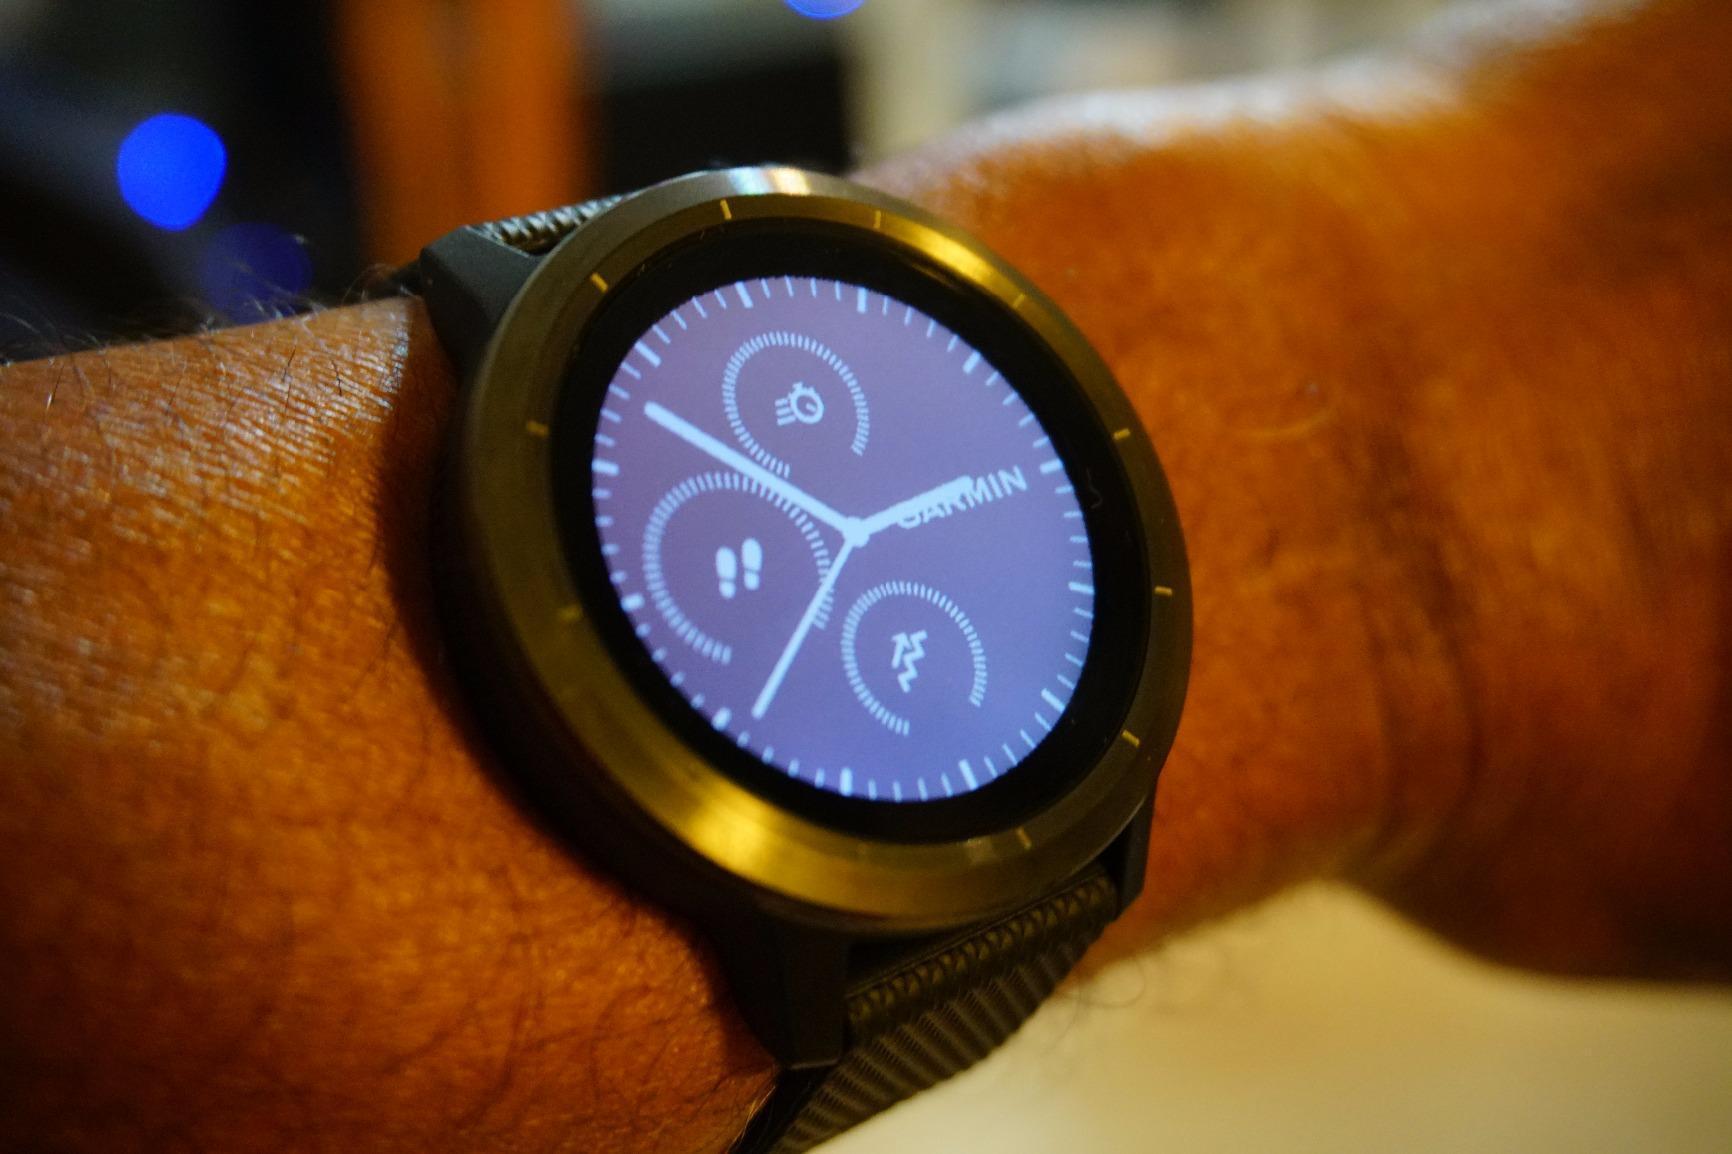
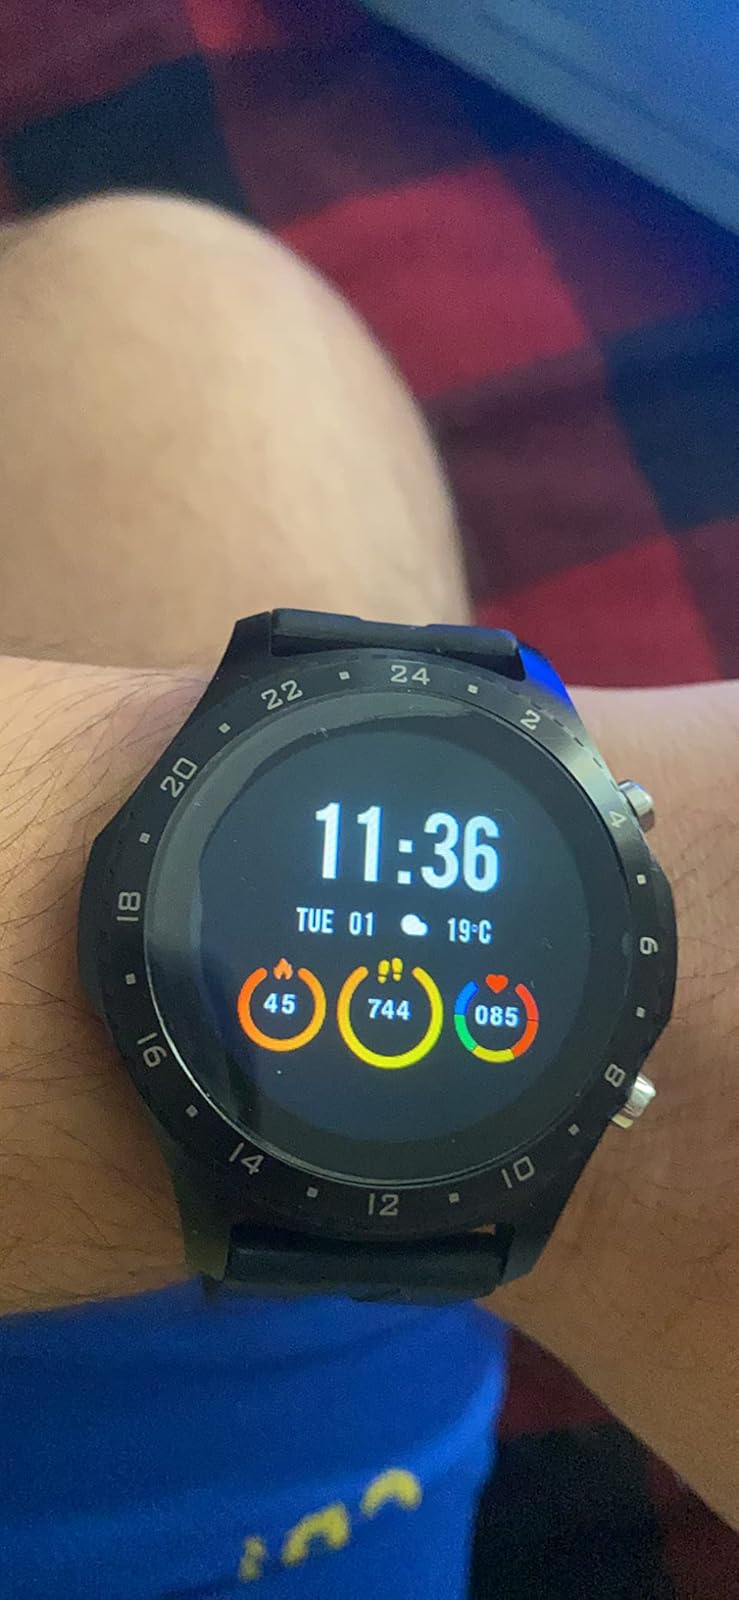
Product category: smartwatch
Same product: no